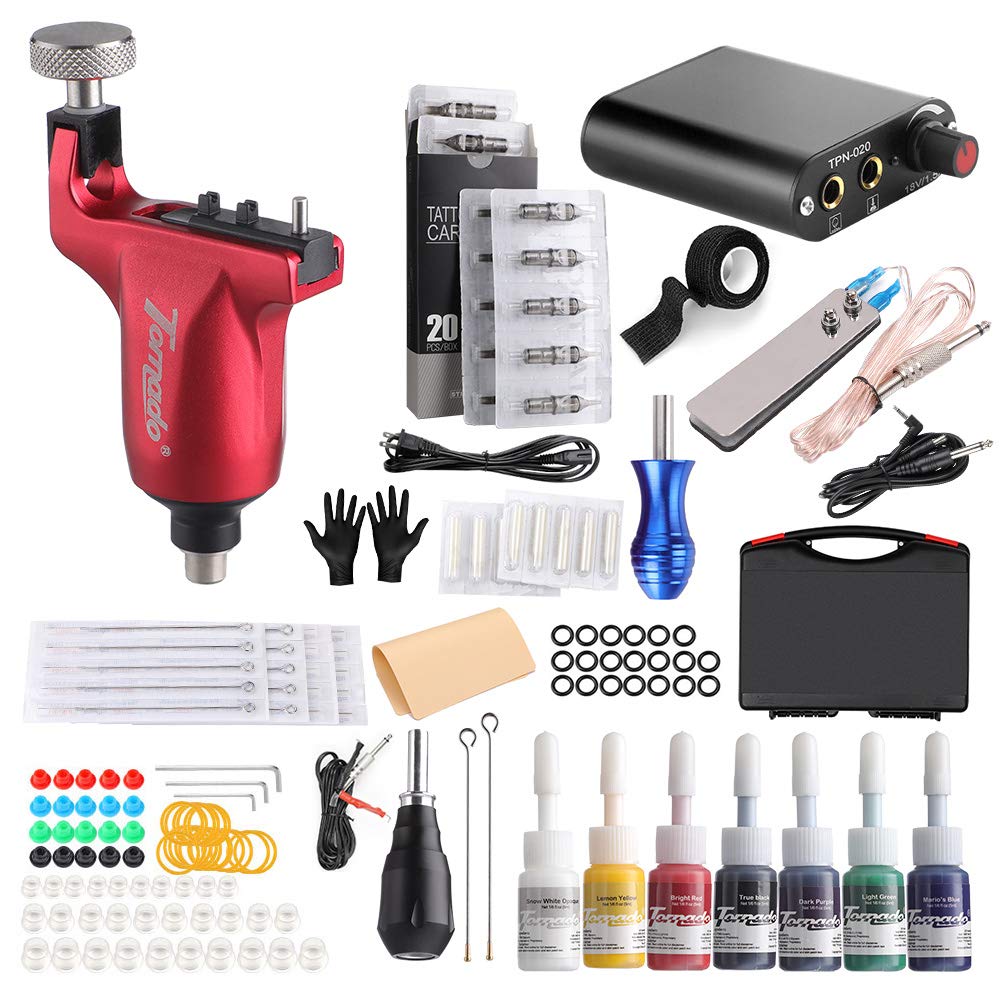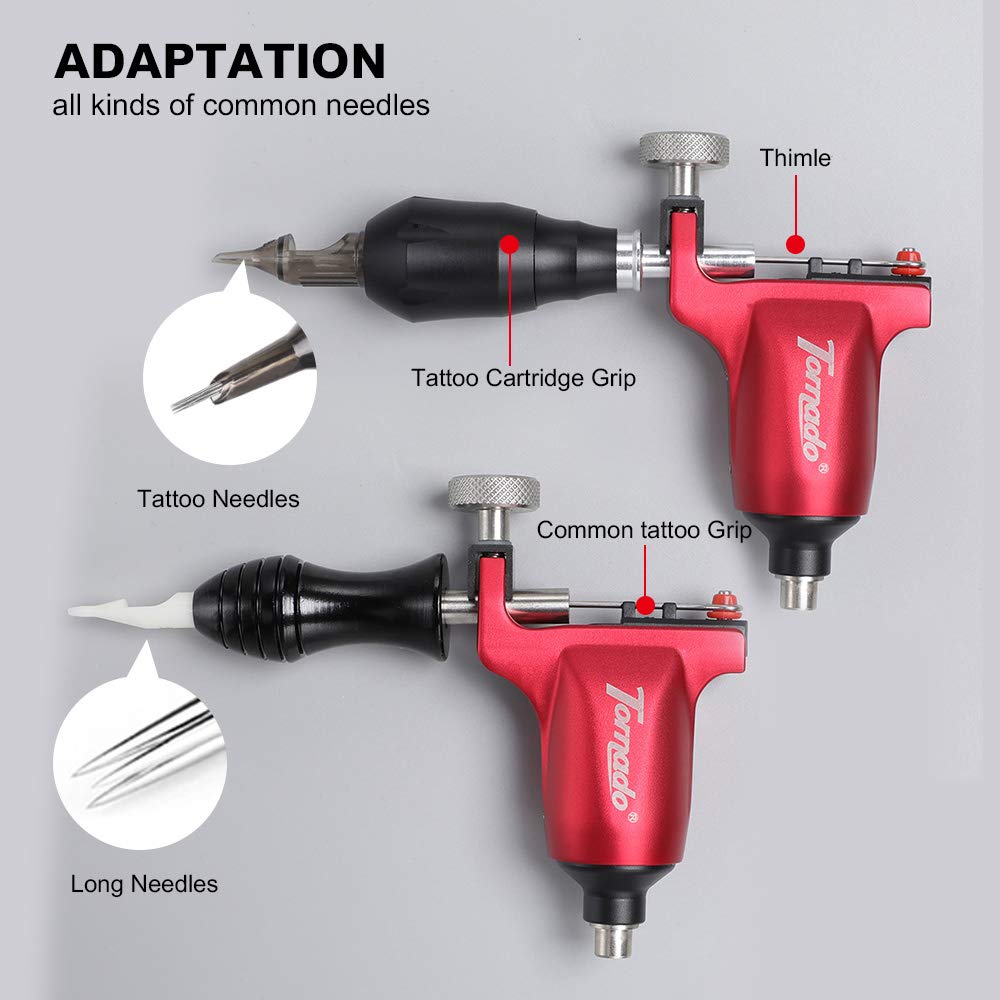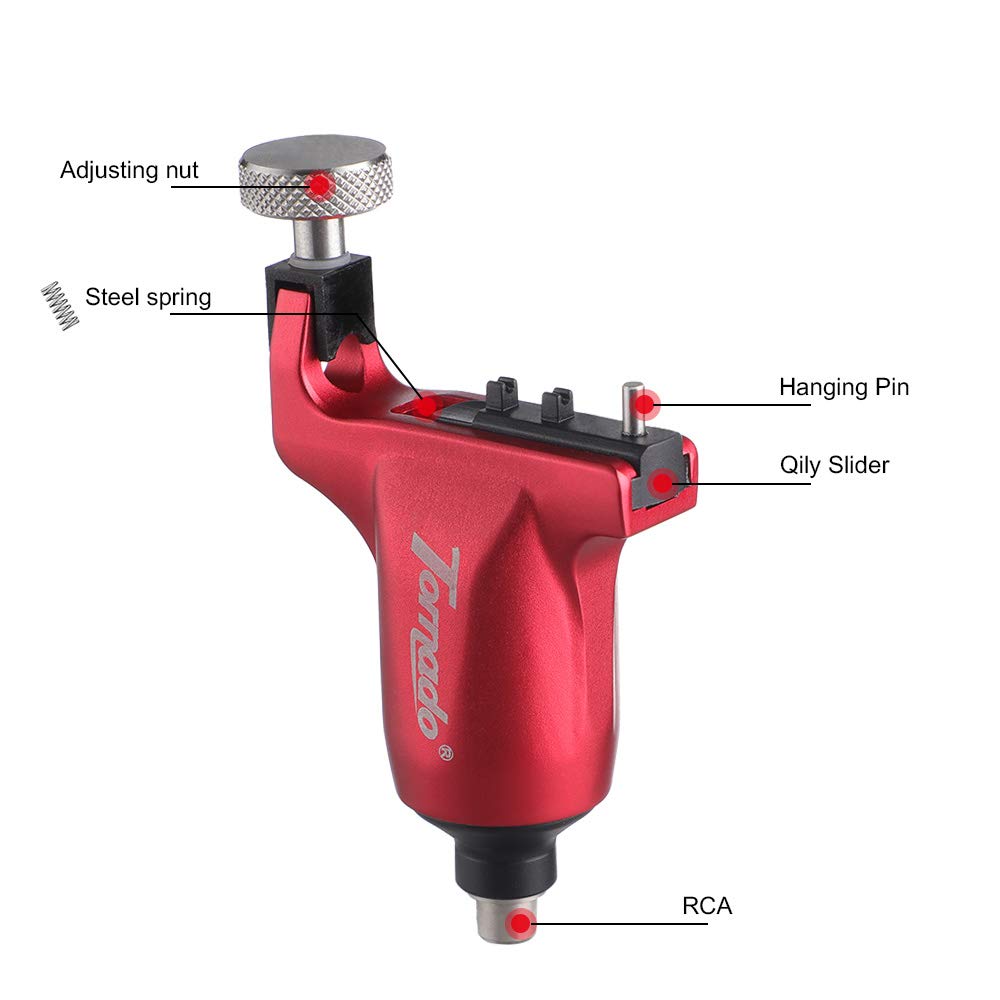
Tornado Professional Rotary Tattoo Machine Kit with Tattoo Cartridge Needles 7Pcs Tattoo Ink Tattoo Power Supply Tattoo Foot Pedal MK679
Category: All Beauty
Product Information Start Voltage ：2.0v-3.0v Working Voltage：6v-10v Rpm range Stitches : 3780 rpm/min/6V and 5040 rpm/min/8V and 6300 rpm/min/10V  Needle protusion :3mm Needle Protrution:0-3mm Connection: RCA Jack Machine weight: 147gms Gross weight:240gms Tattoo kit includes: 1 x Pro Rotary Tattoo Machine Guns for Liner and Shader 1 x Mini aluminum alloy power supply 1 x Top foot pedal/Switch 1 x Clip-cord 7 x 5ml tattoo ink  20 x tattoo needles(the size are 3RL,5RL,3RS,5RS,each size with 5pcs) 20 x Tattoo Cartridge Needle, mixed size 20 x Disposable Tattoo Tips mixed size (3RT 5RT) 30 x Ink cup Mixed size (Large, Medium, Small) 20 x Tattoo-machine rubber bands 20 x grommets 20 x Rubber o-rings 3 x tattoo machine gun adjust tools (3 different size) 2 x Aluminium grips  1 x Tattoo Adhesive Wrap 1 x Practice skin 1 x Pair disposable tattoo gloves 1 x tattoo kit carry case
Features: Rotary Tattoo Machine: Tornado rotary tattoo machine could be used both shading and lining. Rotary Tattoo Machine Frame adopts Space Aluminum Alloy as Material. Slider system: fixing needle is more stable. | Professional Tattoo Needle: include 20pcs needles(the size are 3RL,5RL,3RS,5RS,each size with 5pcs)+ 20pcs Cartridges Needle(mixed size). | 7 high quality popular colour inks,Ink recommended practice use，Tattoo is best to buy special ink | CE certification, one year warranty;Please keep the machine working under 12V to protect the rotary system,motor and power supply. | Includes a tattoo grips set, a foot pedal, 20pcs tattoo needles, 20pcs tattoo cartridges needles and 7pcs ink. which is suitable for starter and specialist.